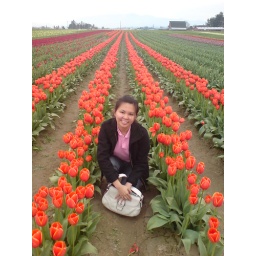
ella in a bed of orange